Denver Public Library

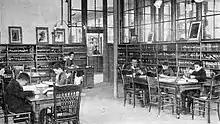
Children's reading room, 1900

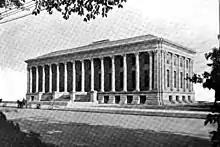
The original 1910 Denver Carnegie library; still stands today as the McNichols Civic Center Building.

The Denver Public Library is the public library system of the City and County of Denver, Colorado. The system includes the Denver Central Library, located in the Golden Triangle district of Downtown Denver, as well as 27 branch locations and two bookmobiles. The library's collection totals more than 2 million items, including books, reference materials, movies, music, and photographs. Of that total, more than 347,000 items are in specific collections including the Special Collections and Archives, Blair-Caldwell African American Research Library, and Reference Department holdings.